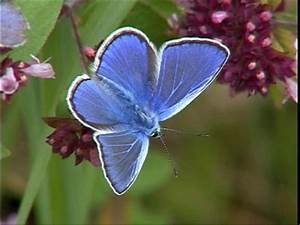
Label: farfalla